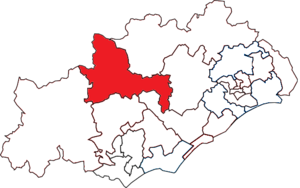
Situation du canton dans le département de l'Hérault
Le Gravezon est un cours d'eau de France dans le département de l'Hérault, en ancienne région Languedoc-Roussillon donc en nouvelle région Occitanie, affluent gauche du fleuve l'Orb.
Le canton de Clermont l'Hérault est situé dans l'Hérault, dans l'arrondissement de Lodève et de celui de Béziers.